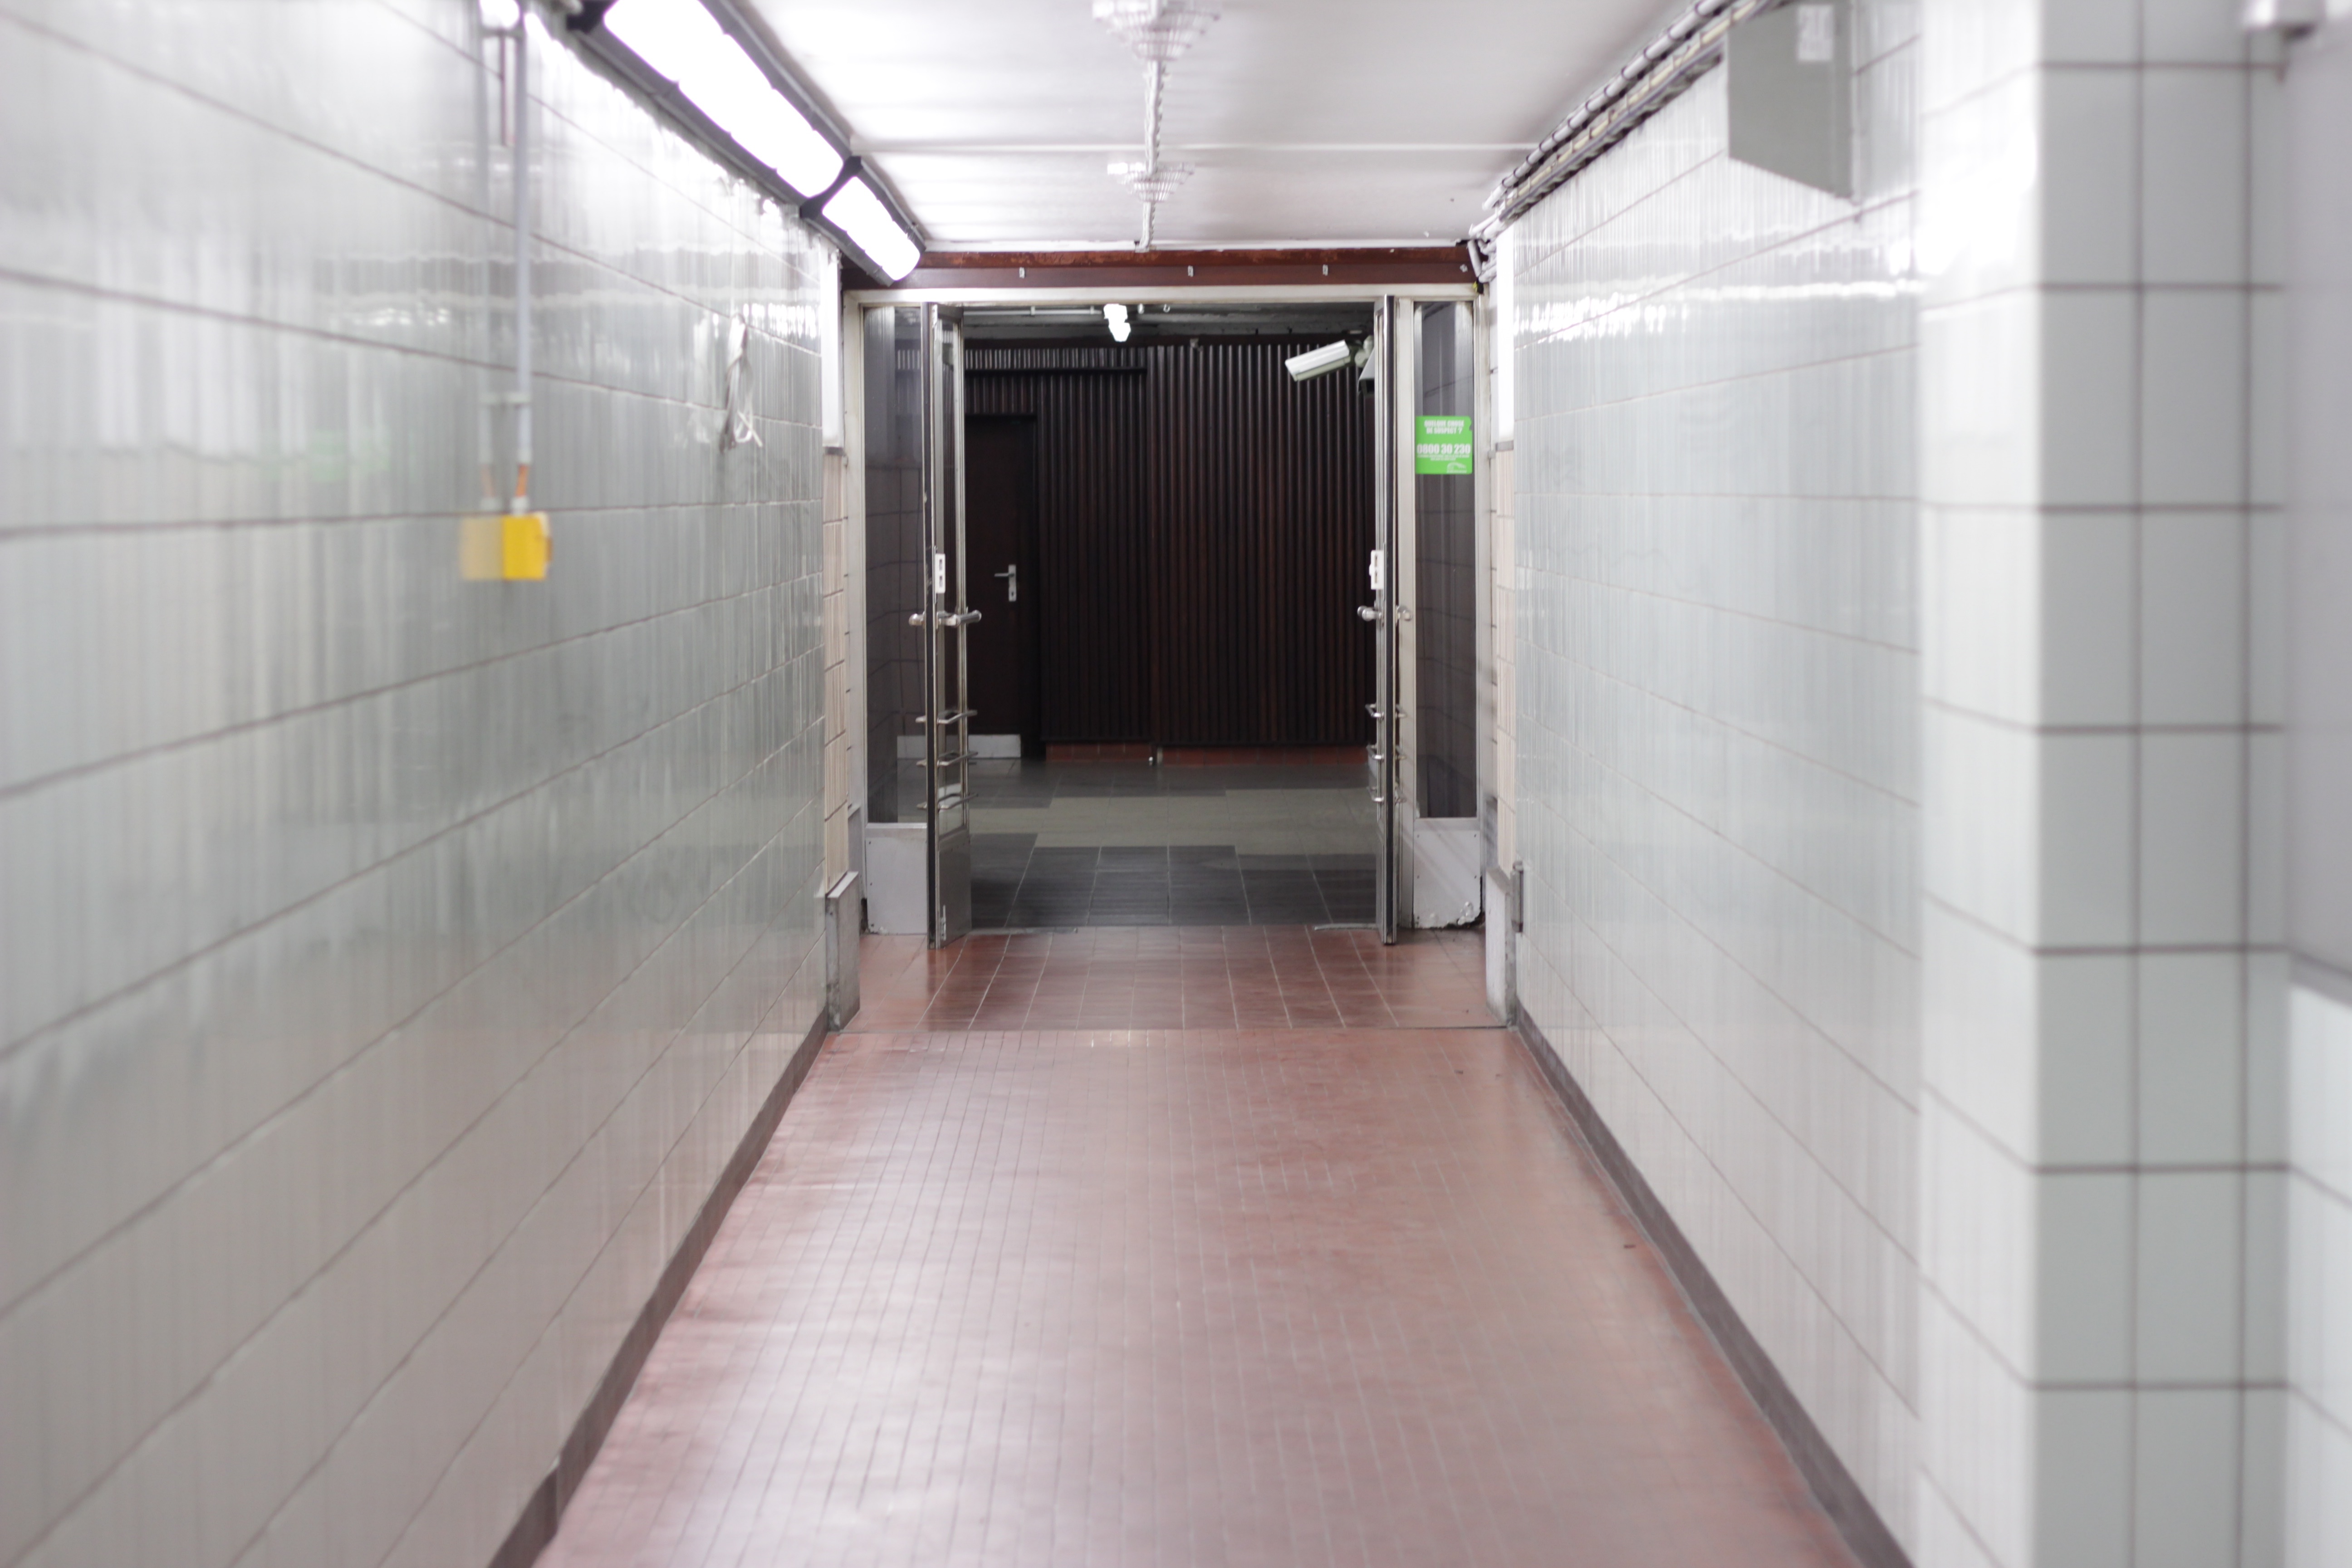
floor, subway, hall, room, public transport, interior design